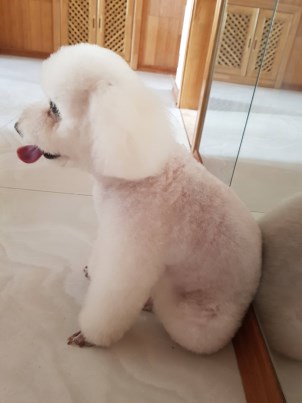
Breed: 7449-n000128-teddy